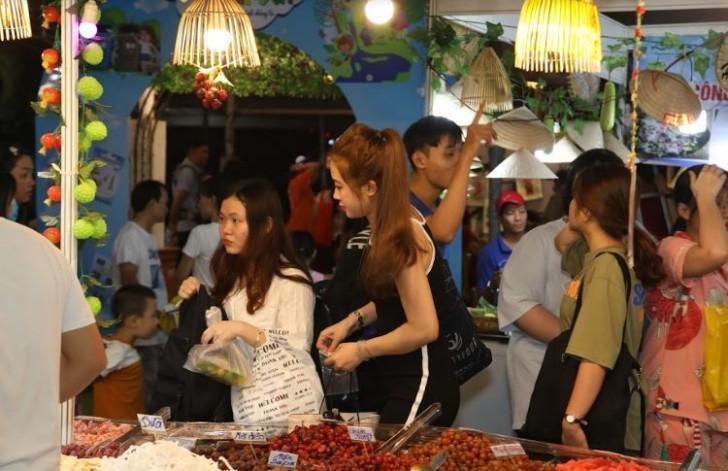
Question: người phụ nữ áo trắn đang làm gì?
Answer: đang mua đồ ăn